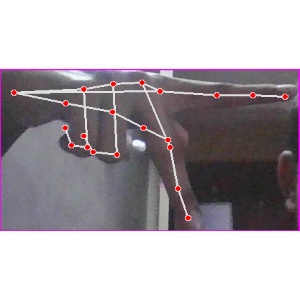
अक्षर: प